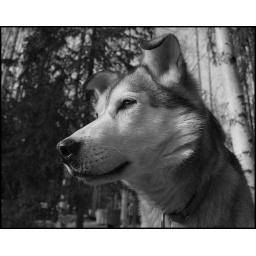
Darlin'. 8 year old female. Sweetest dog in the yard (and house too of course).